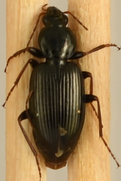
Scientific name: Agonum punctiforme
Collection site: Smithsonian Environmental Research Center Site (SERC), plot SERC_007